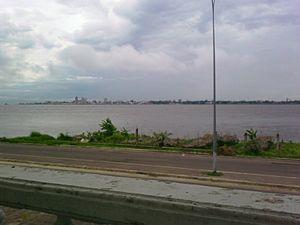
Vue sur Kinshasa depuis le buffet de la Mairie à Brazzaville. Kinshasa et Brazzaville, les deux capitale le plus proche l'une de l'autre... Photo prise par Marcel Buob le 22.11.2006 - Brazzaville, République du Congo.
La frontière entre la République démocratique du Congo et la République du Congo est la frontière séparant la République démocratique du Congo et la République du Congo. La plus grande partie de la frontière se confond avec le cours du fleuve Congo et de l'un de ses affluents, l'Oubangui : sa portion fluviale représente probablement la plus longue frontière fluviale au monde. Avec 2 410 kilomètres, il s'agit également de la quinzième frontière terrestre internationale par la longueur, et la deuxième sur le continent africain après celle séparant l'Angola de la République démocratique du Congo.